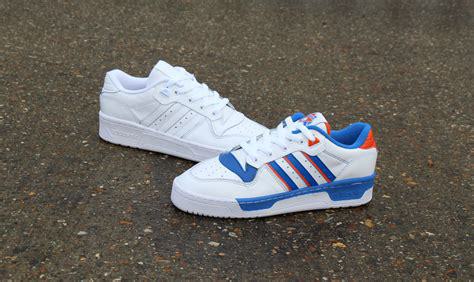
Brand: Adidas
Model: Rivalry